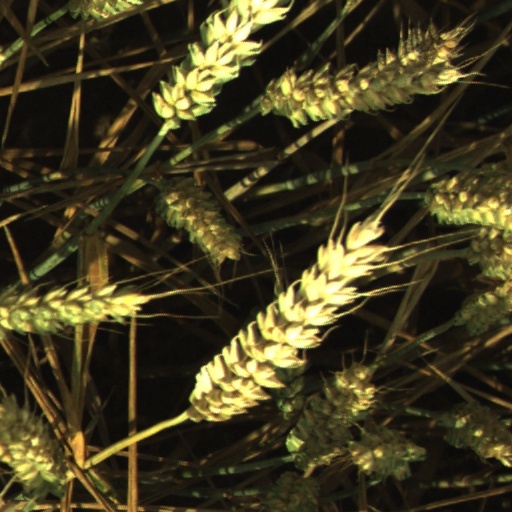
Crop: wheat